Valto Olenius

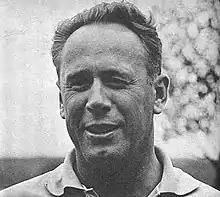
Portrait of Valor Rudolf Olenius

Valto Rudolf Olenius (12 December 1920 in Karkkila – 13 July 1983 in Heinola) was a Finnish pole vaulter who competed in the 1948 Summer Olympics and in the 1952 Summer Olympics.